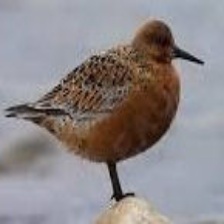
Species: RED KNOT
Scientific name: CALIDRIS CANUTUS
ImageNet parent category: red-backed_sandpiper